Tika Ram Jully

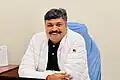
Jully in 2023

Tika Ram Jully (born 30 November 1980) is an Indian politician and current serving Leader of the Opposition in Rajasthan Legislative Assembly. He formerly served as Cabinet Minister of Social Justice, Empowerment & Jail Department & Minister of State of Labour Department in Government of Rajasthan.